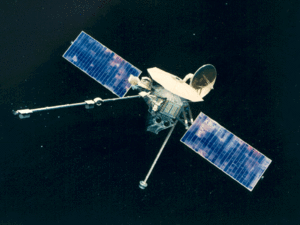
Mariner 10
Mariner 10 rumsonden
Mariner 10 var den sidste rumsonde i NASAs Mariner program. Mariner 10 blev opsendt fra Cape Canaveral den 3. november 1973. Mariner 10s endelige mål var planeten Merkur, men den passerede også Venus på vejen i en afstand af 5.800 km den 5. februar 1974. Den tog som den første sonde optiske billeder af Venus der dog ikke viste andet end et skydække.